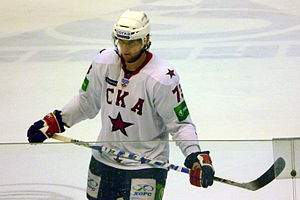
SKA Sankt Petersborg
Hokkejnyj Klub Sportivnyj Klub Armii, russisk: Хоккейный Клуб Спортивный Клуб Армии, internationalt ofte omtalt som SKA Sankt Petersborg, er en professionel russisk ishockeyklub, der spiller i den Kontinentale Hockey-Liga. Klubben blev stiftet i 1946 og har hjemmebane i Ispaladset i Sankt Petersborg.